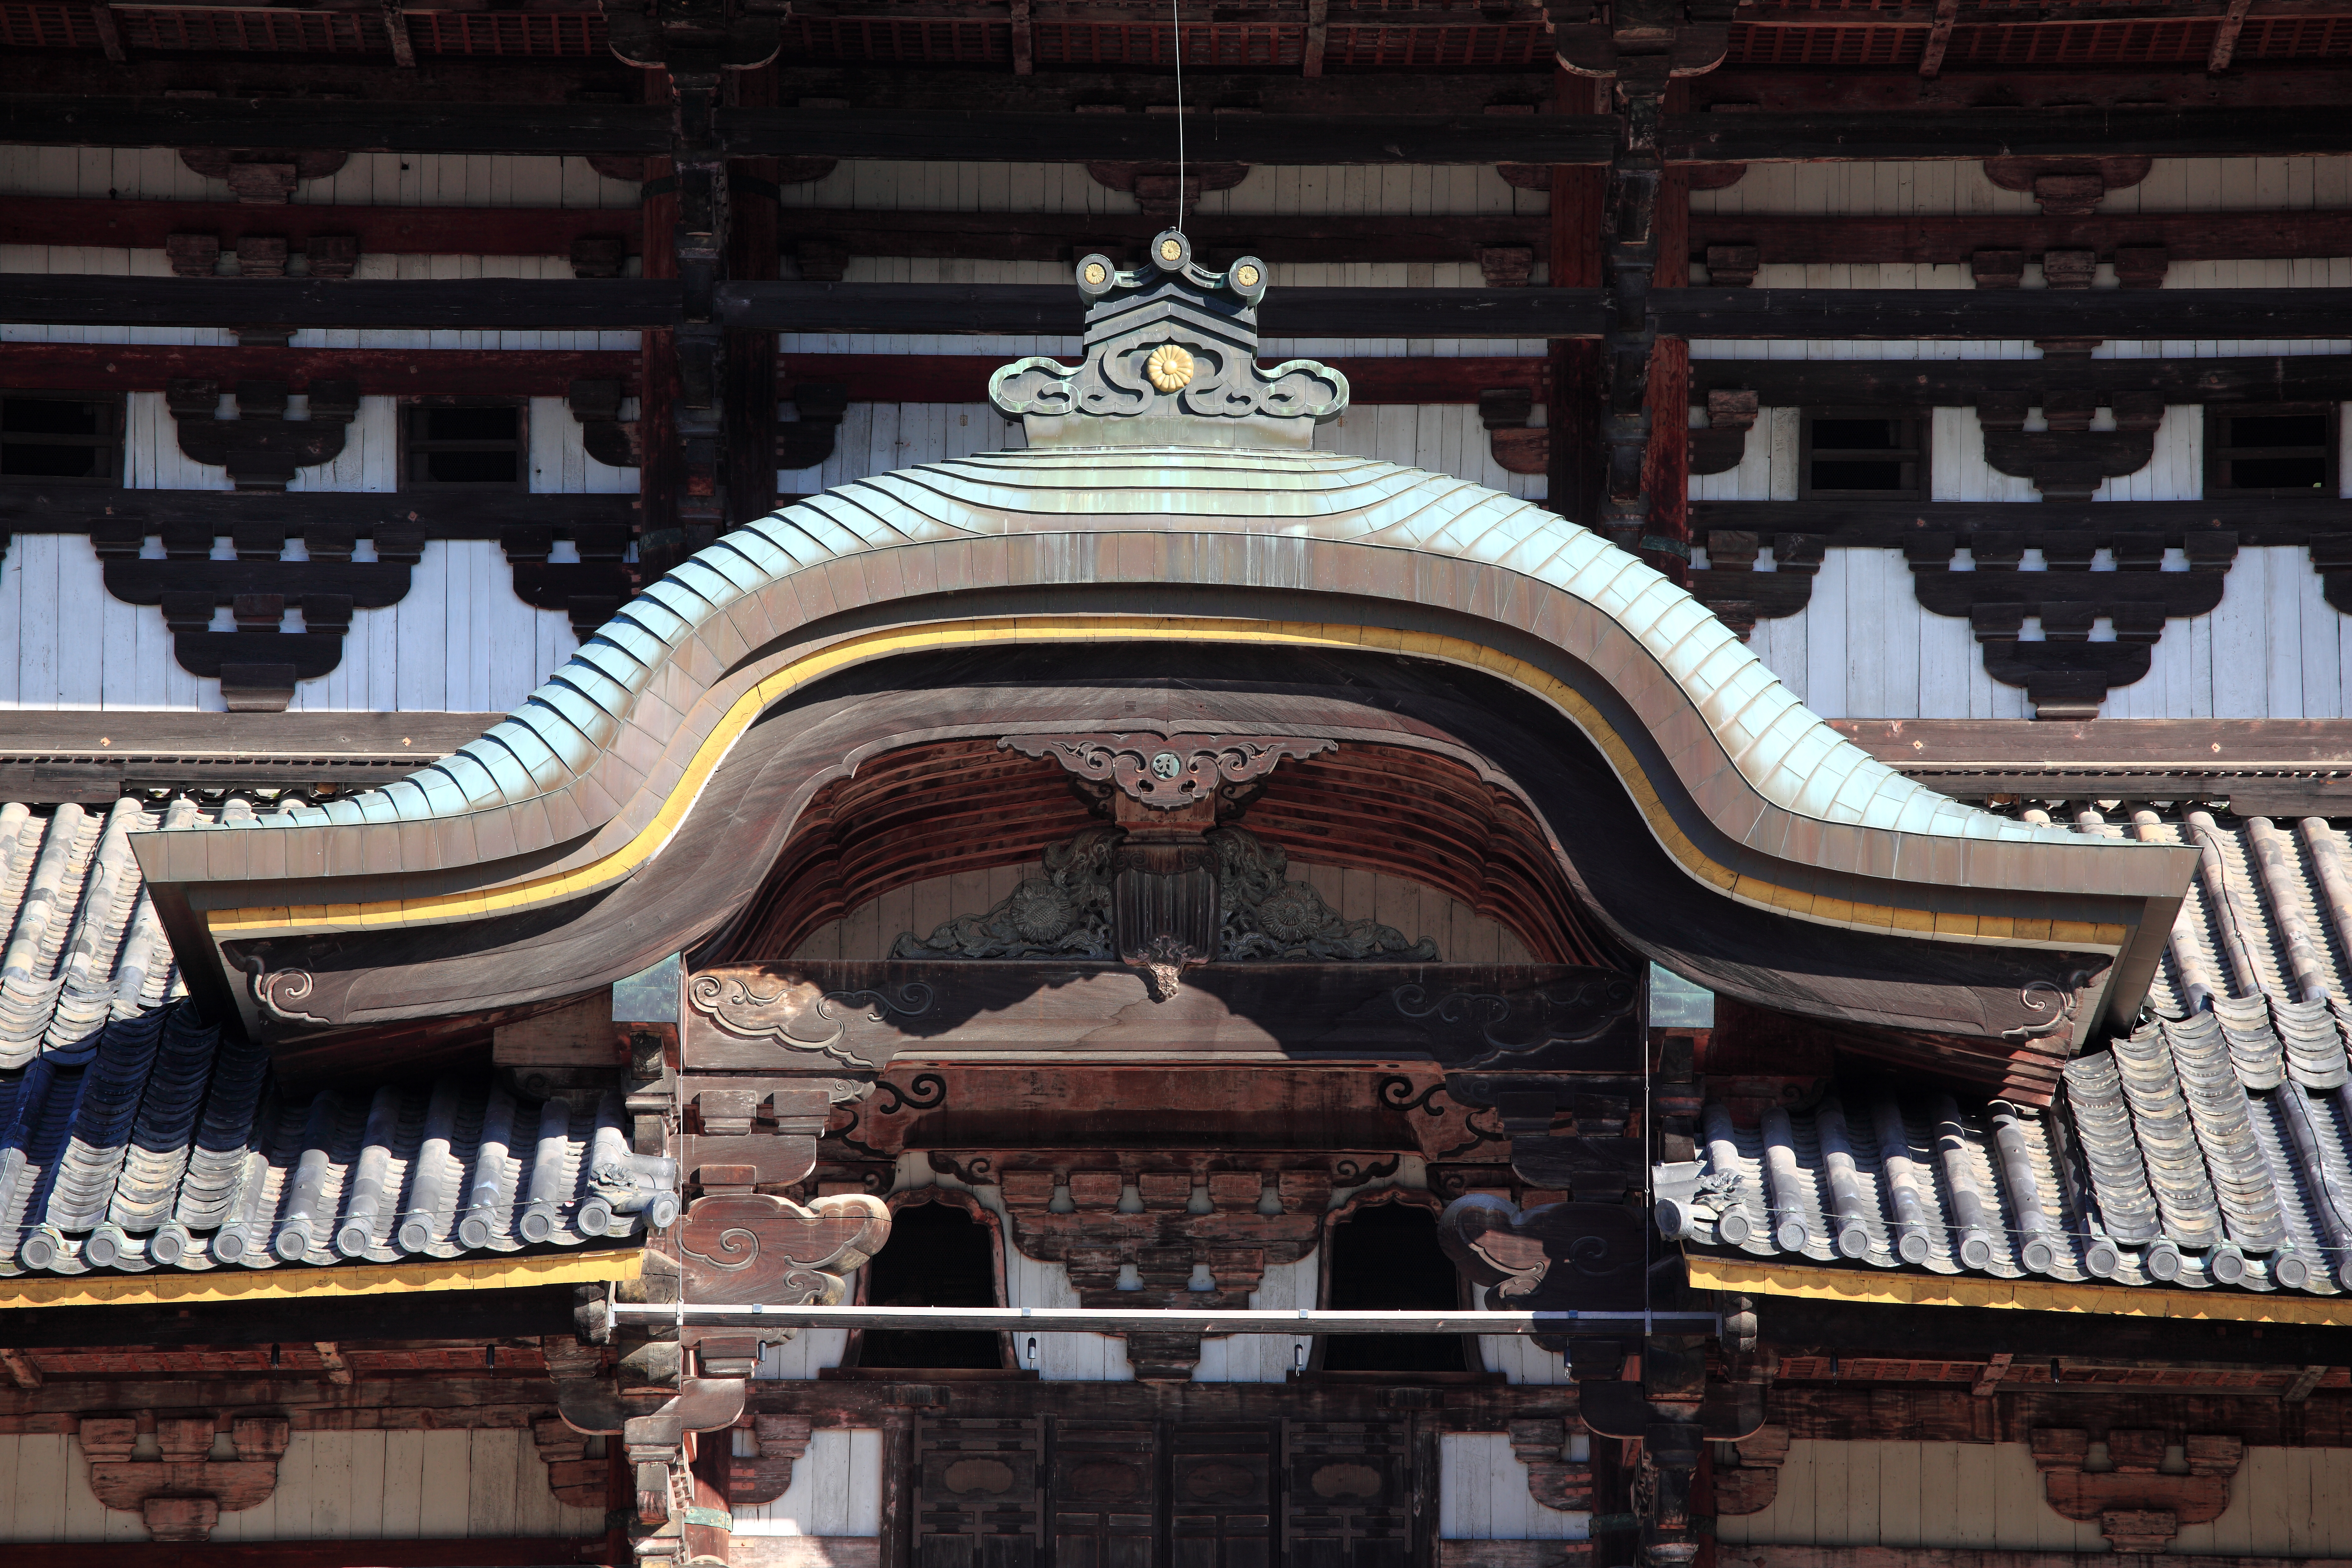
architecture, structure, building, statue, high, place of worship, temple, shrine, nara, 5d, hires, carving, todaiji, markii, hi, res, resolution, tohdaiji, buddhahall, hindu temple, ancient history